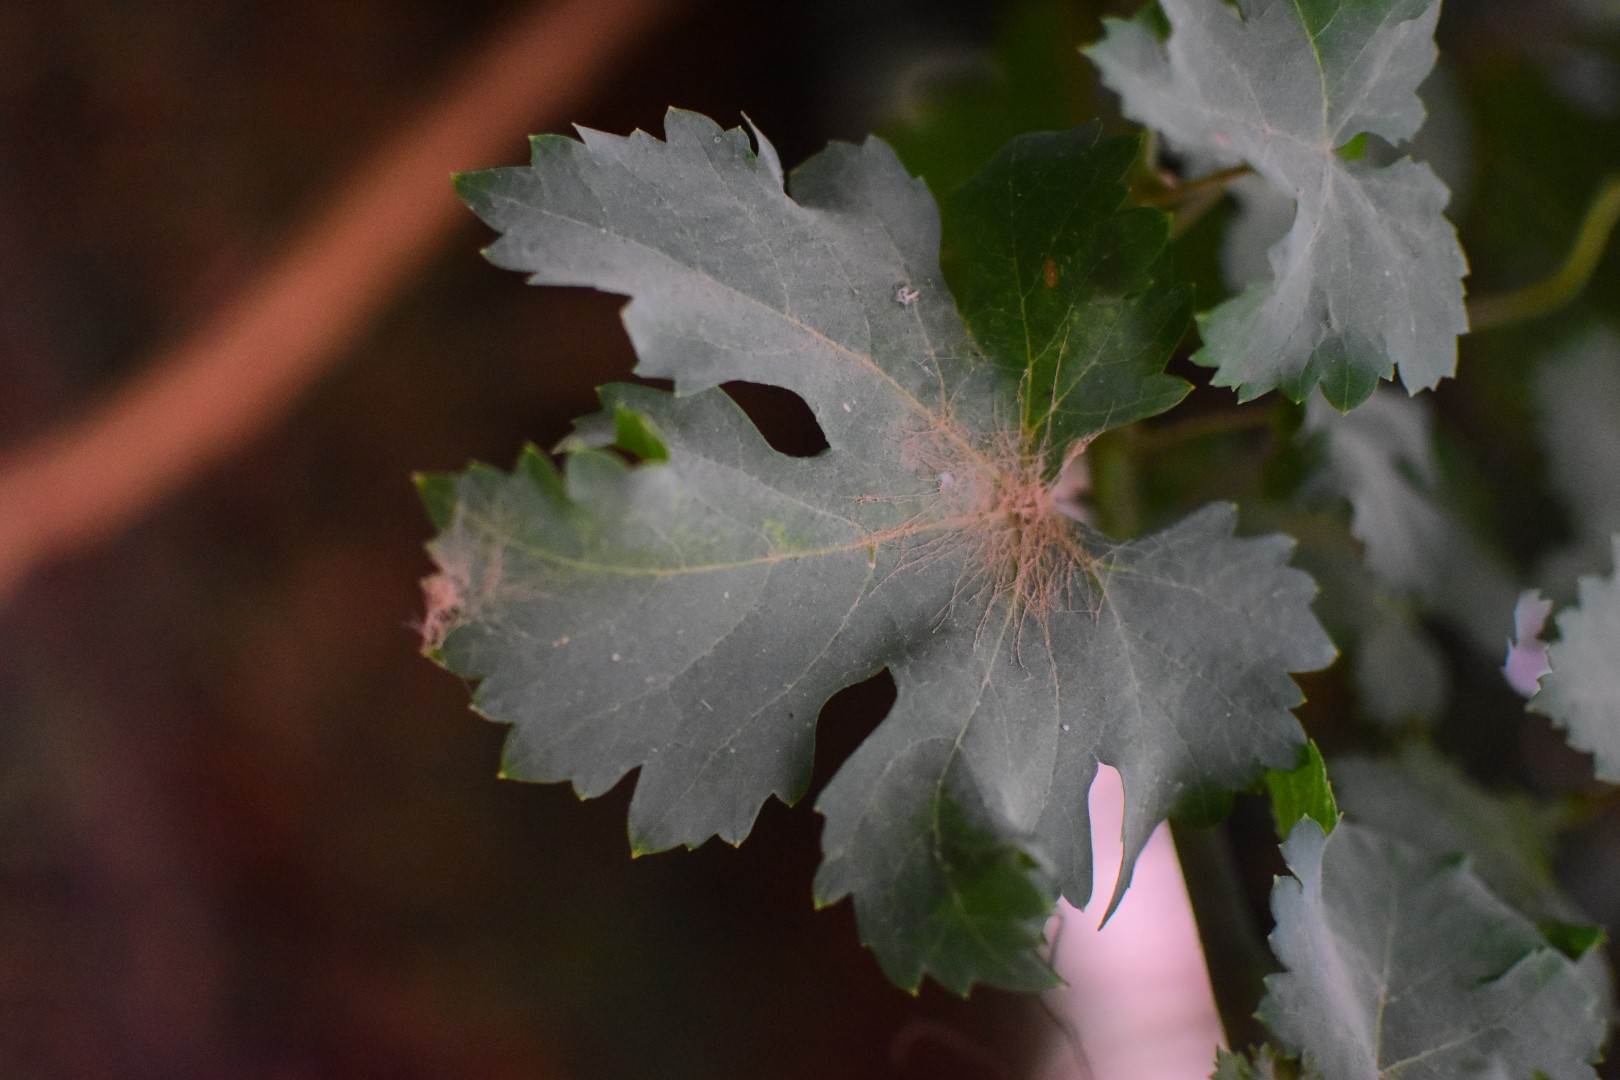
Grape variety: Aswud Balad